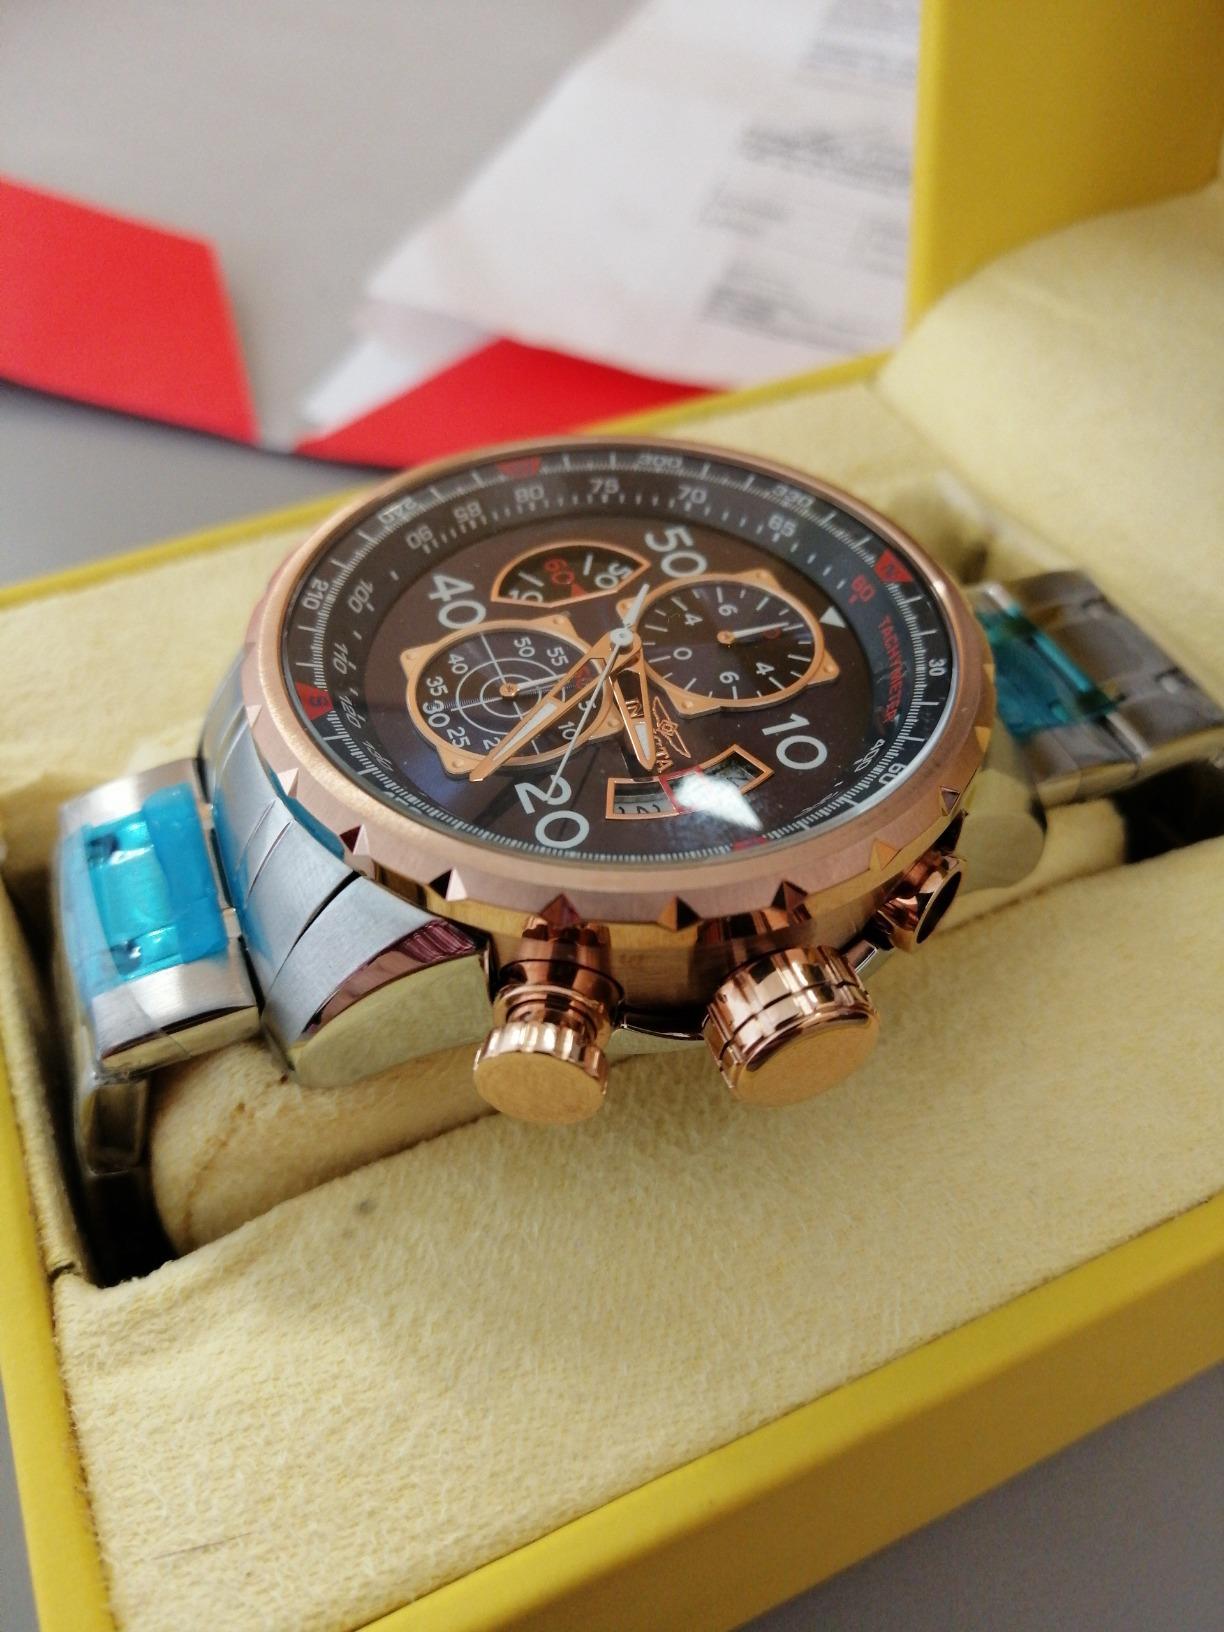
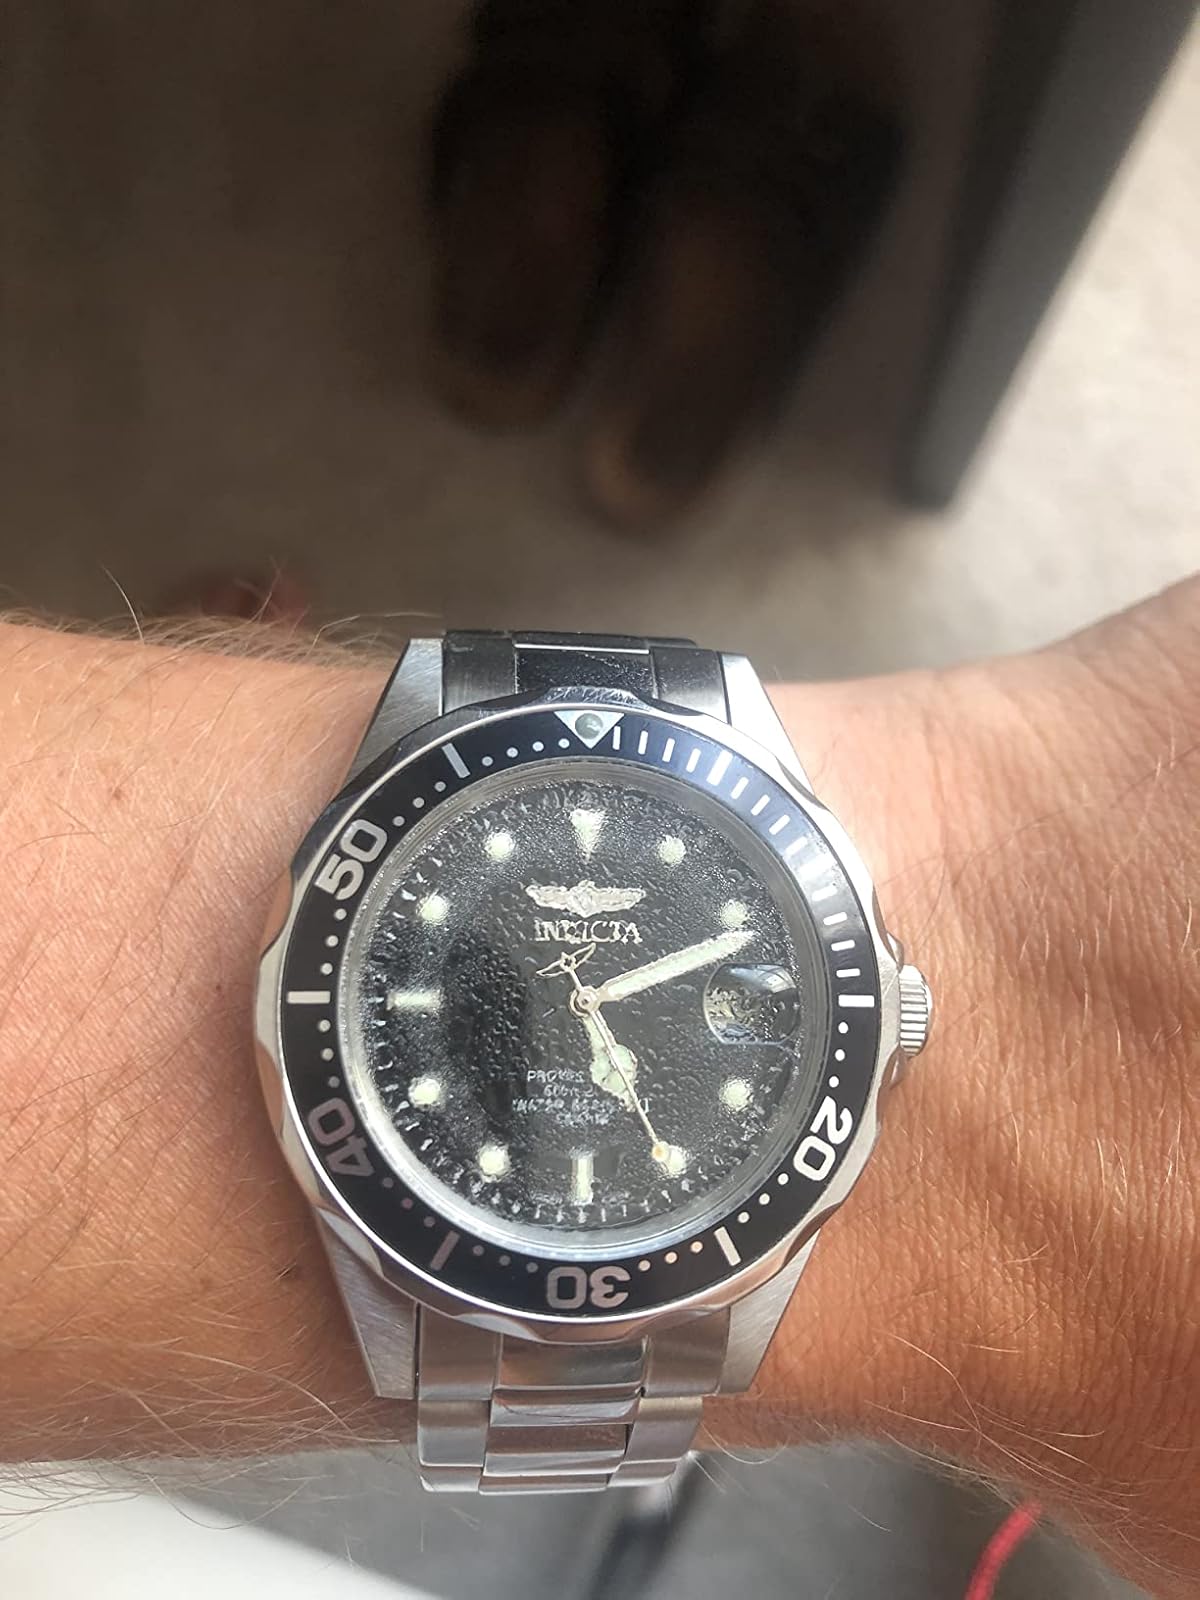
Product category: accessories_watch
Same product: no